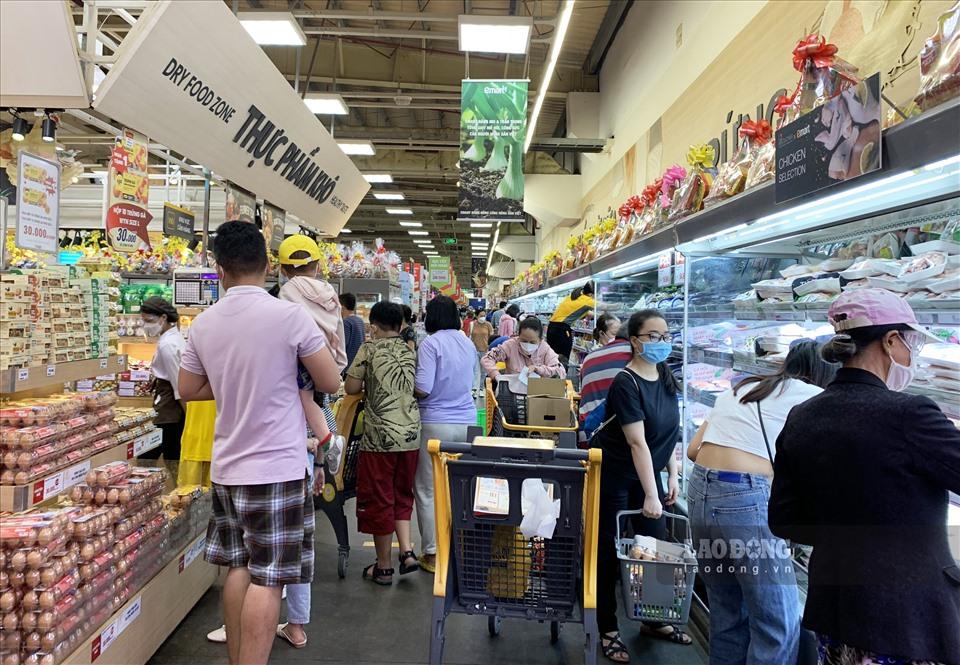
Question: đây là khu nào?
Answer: đây là khu thực phẩm khô